Aram Bartholl

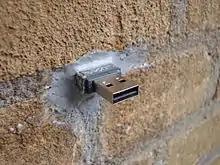
Dead Drops

Bartholl's ongoing Dead Drops project, started in 2010, set up an offline peer-to-peer file-sharing network at five public locations in New York using dead drops: USB sticks cemented into walls. The project has expanded exponentially around the world—over 1,400 of them have been placed in dozens of countries, including South Africa, Ghana, Germany, Iran and Russia.